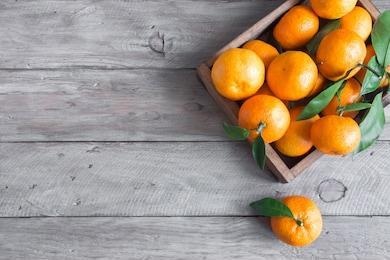
Label: mandarine